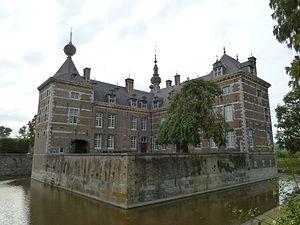
Le château d'Eijsden est un château néerlandais situé à Laag-Caestert, commune d'Eijsden, dans la province du Limbourg néerlandais. Appelé également Laag-Caestert, le château est situé sur la Meuse.
Laag-Caestert est un hameau située dans la commune néerlandaise d'Eijsden-Margraten, dans la province du Limbourg. Le 1ᵉʳ janvier 2003, le hameau comptait 115 habitants.